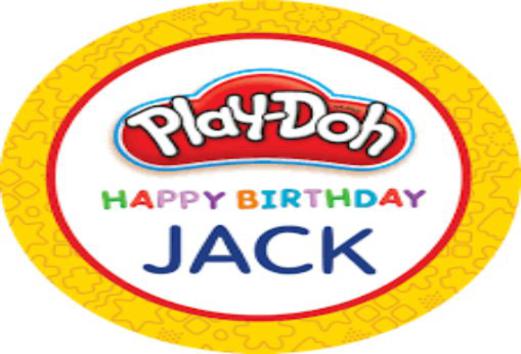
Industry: Leisure